Laurien Leurink

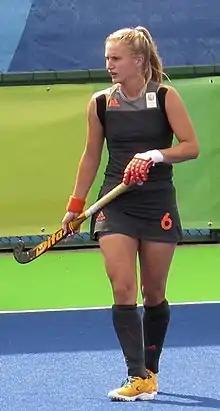
Leurink at the 2016 Summer Olympics

Laurien Leurink (born 13 November 1994) is a Dutch field hockey midfielder who won a silver medal at the 2016 Summer Olympics.